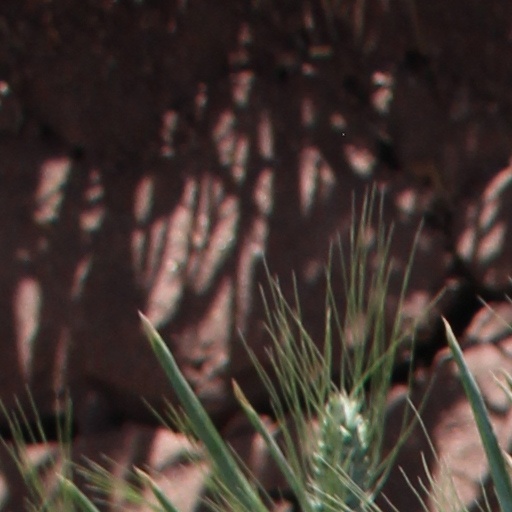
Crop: wheat